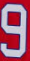
Number: 9